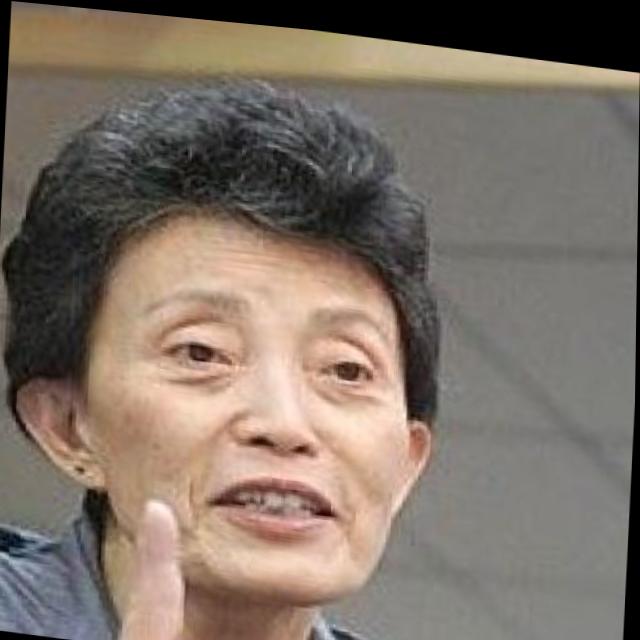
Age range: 45-64